Coin watch

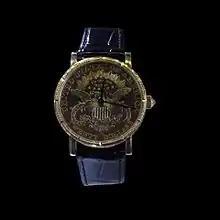
Corum coin watch

Noted makers of coin watches include Cartier and Corum.